Telavi Municipality

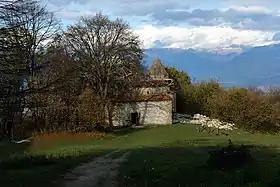
Old Shuamta

A complex of Telavi tennis courts operates in Telavi Municipality. It combines 6 clay courts equipped with modern infrastructure and 2 artificial grass courts, where the training of athletes and international tournaments are held.